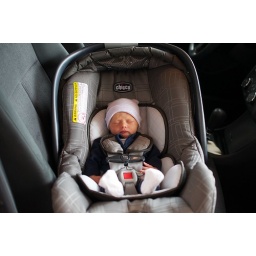
Asher in his new car seat getting ready for his 1st ride home :)